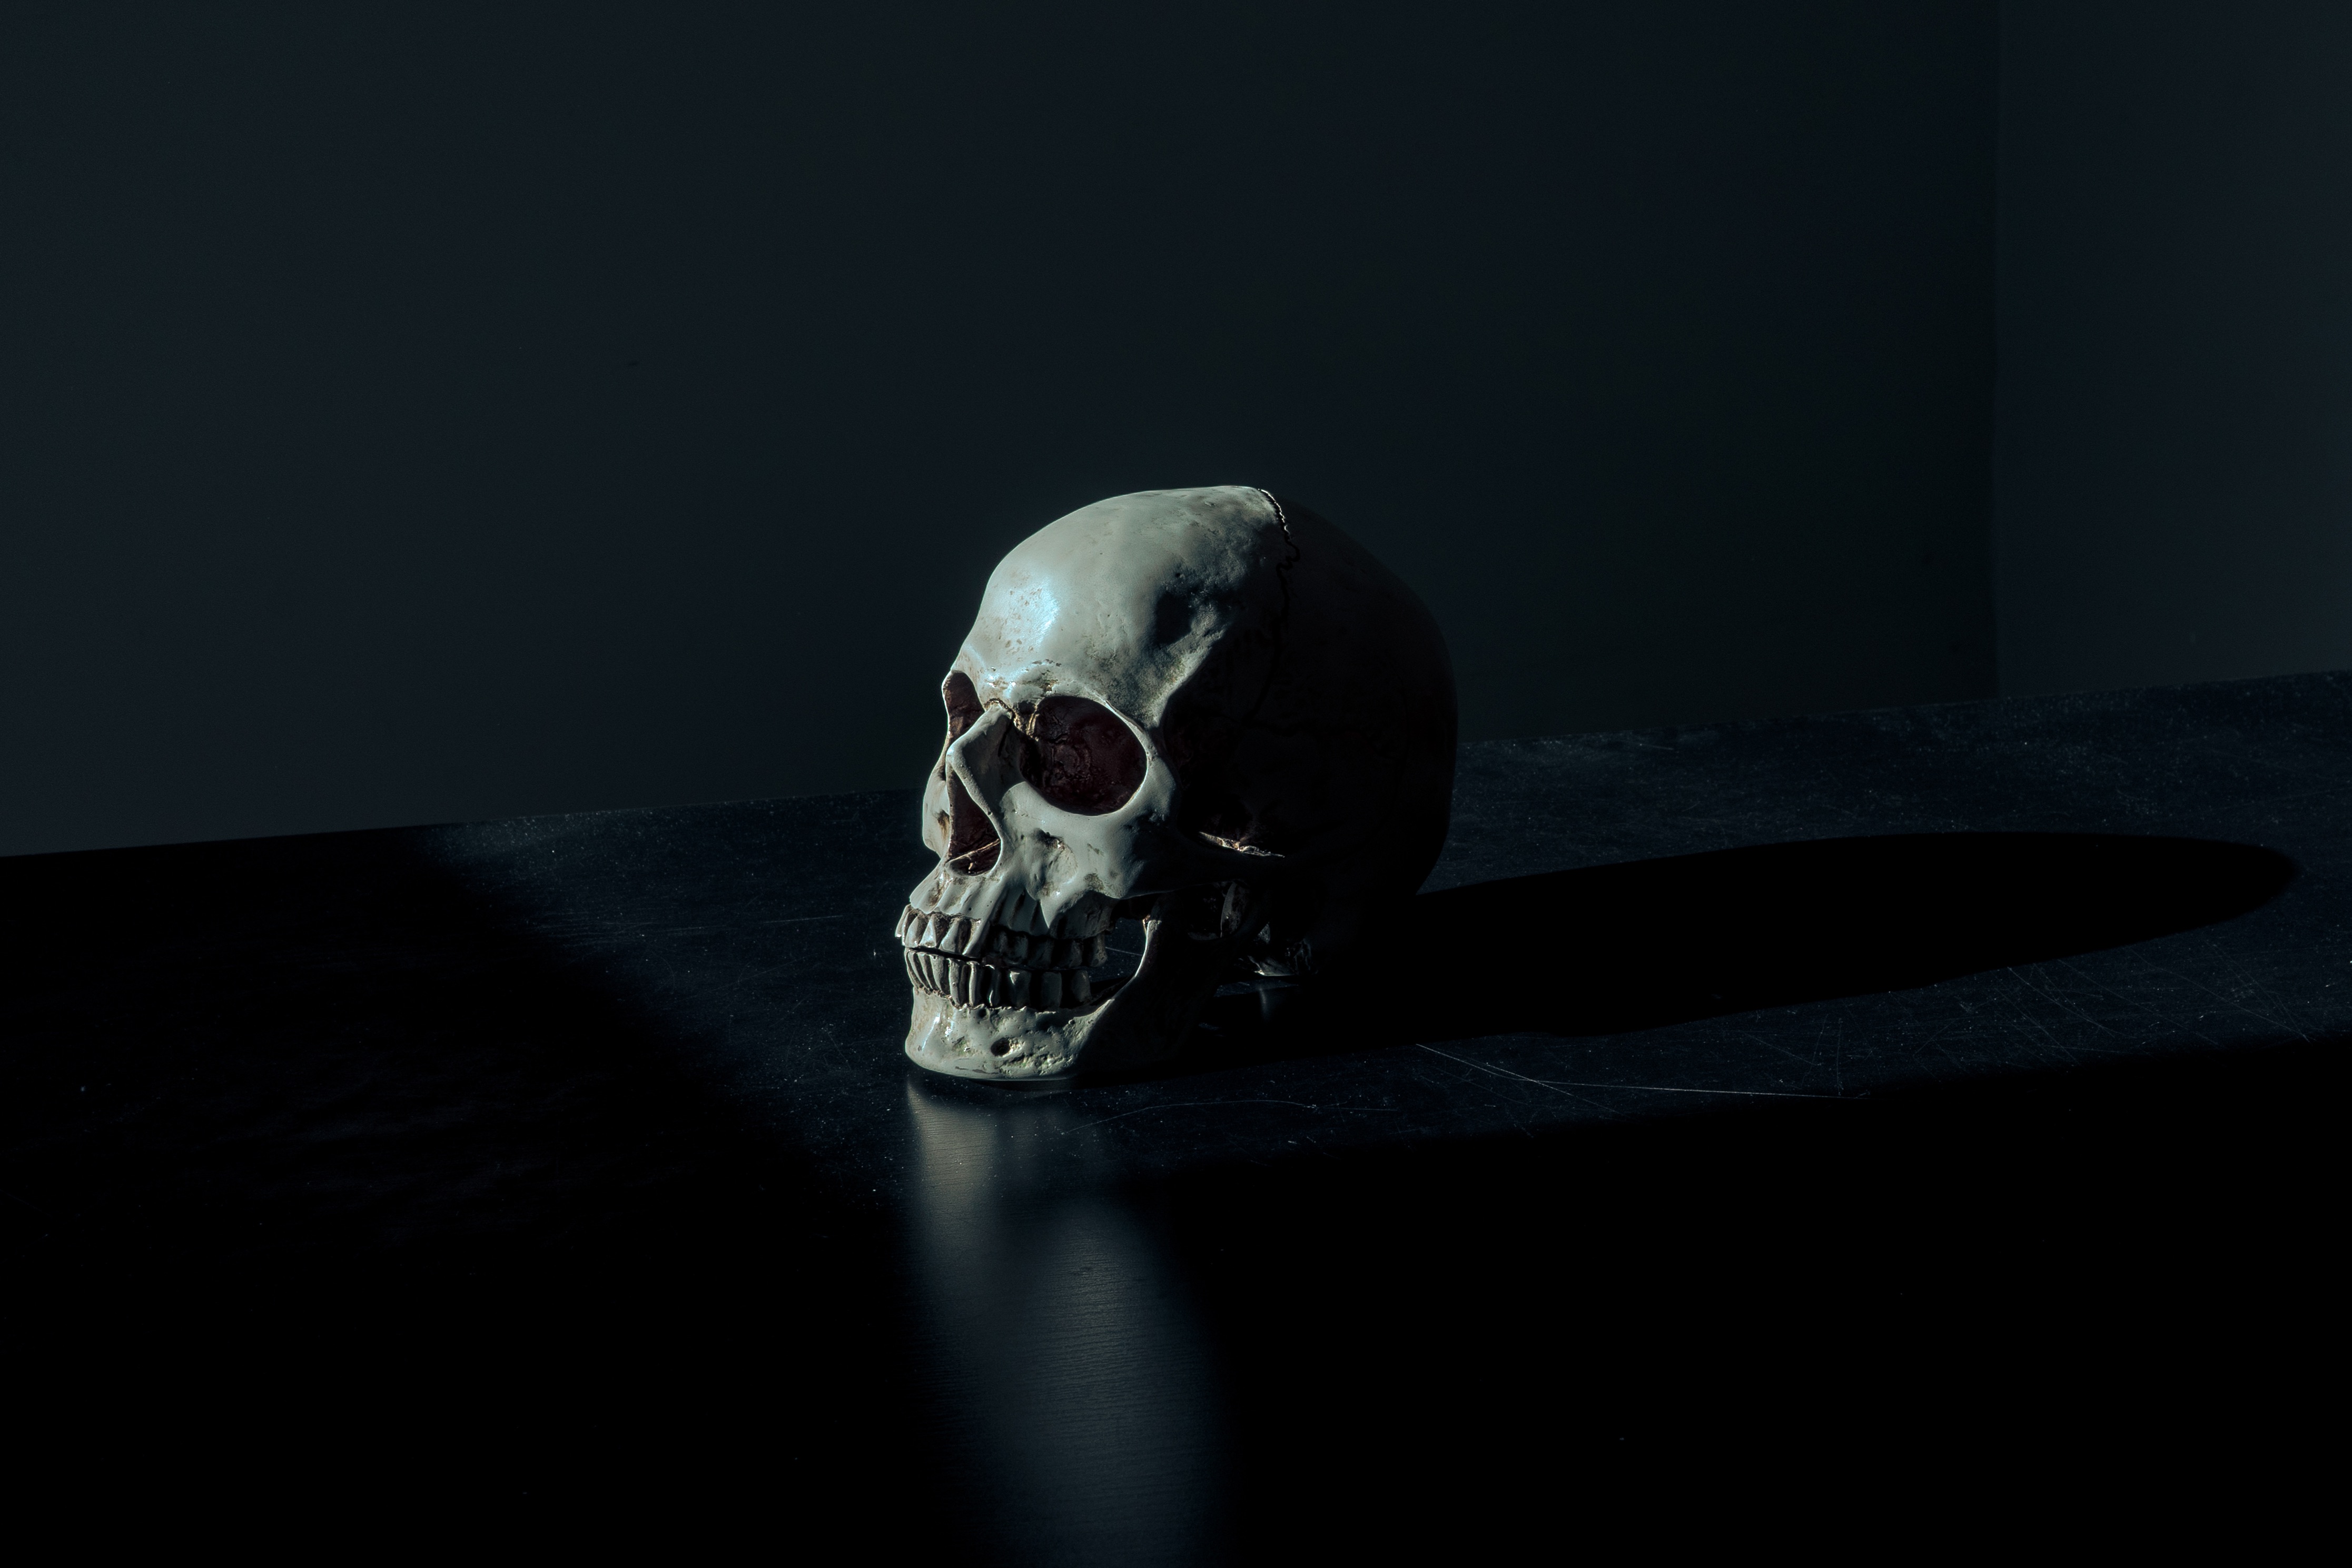
light, white, dark, darkness, blue, black, skull, bone, sculpture, art, head, organ, computer wallpaper